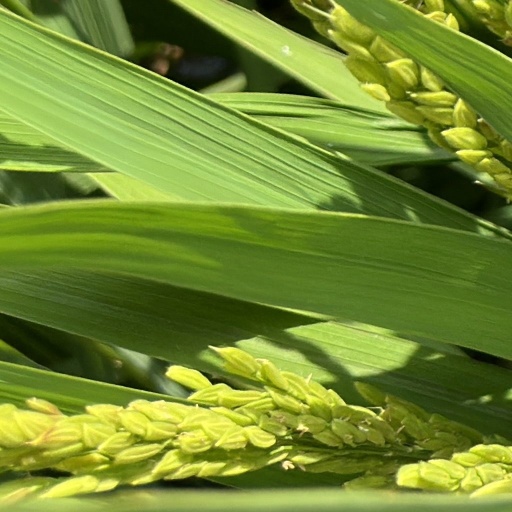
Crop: rice